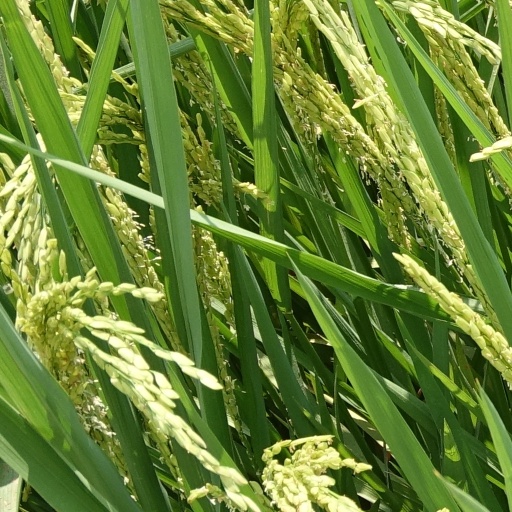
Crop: rice